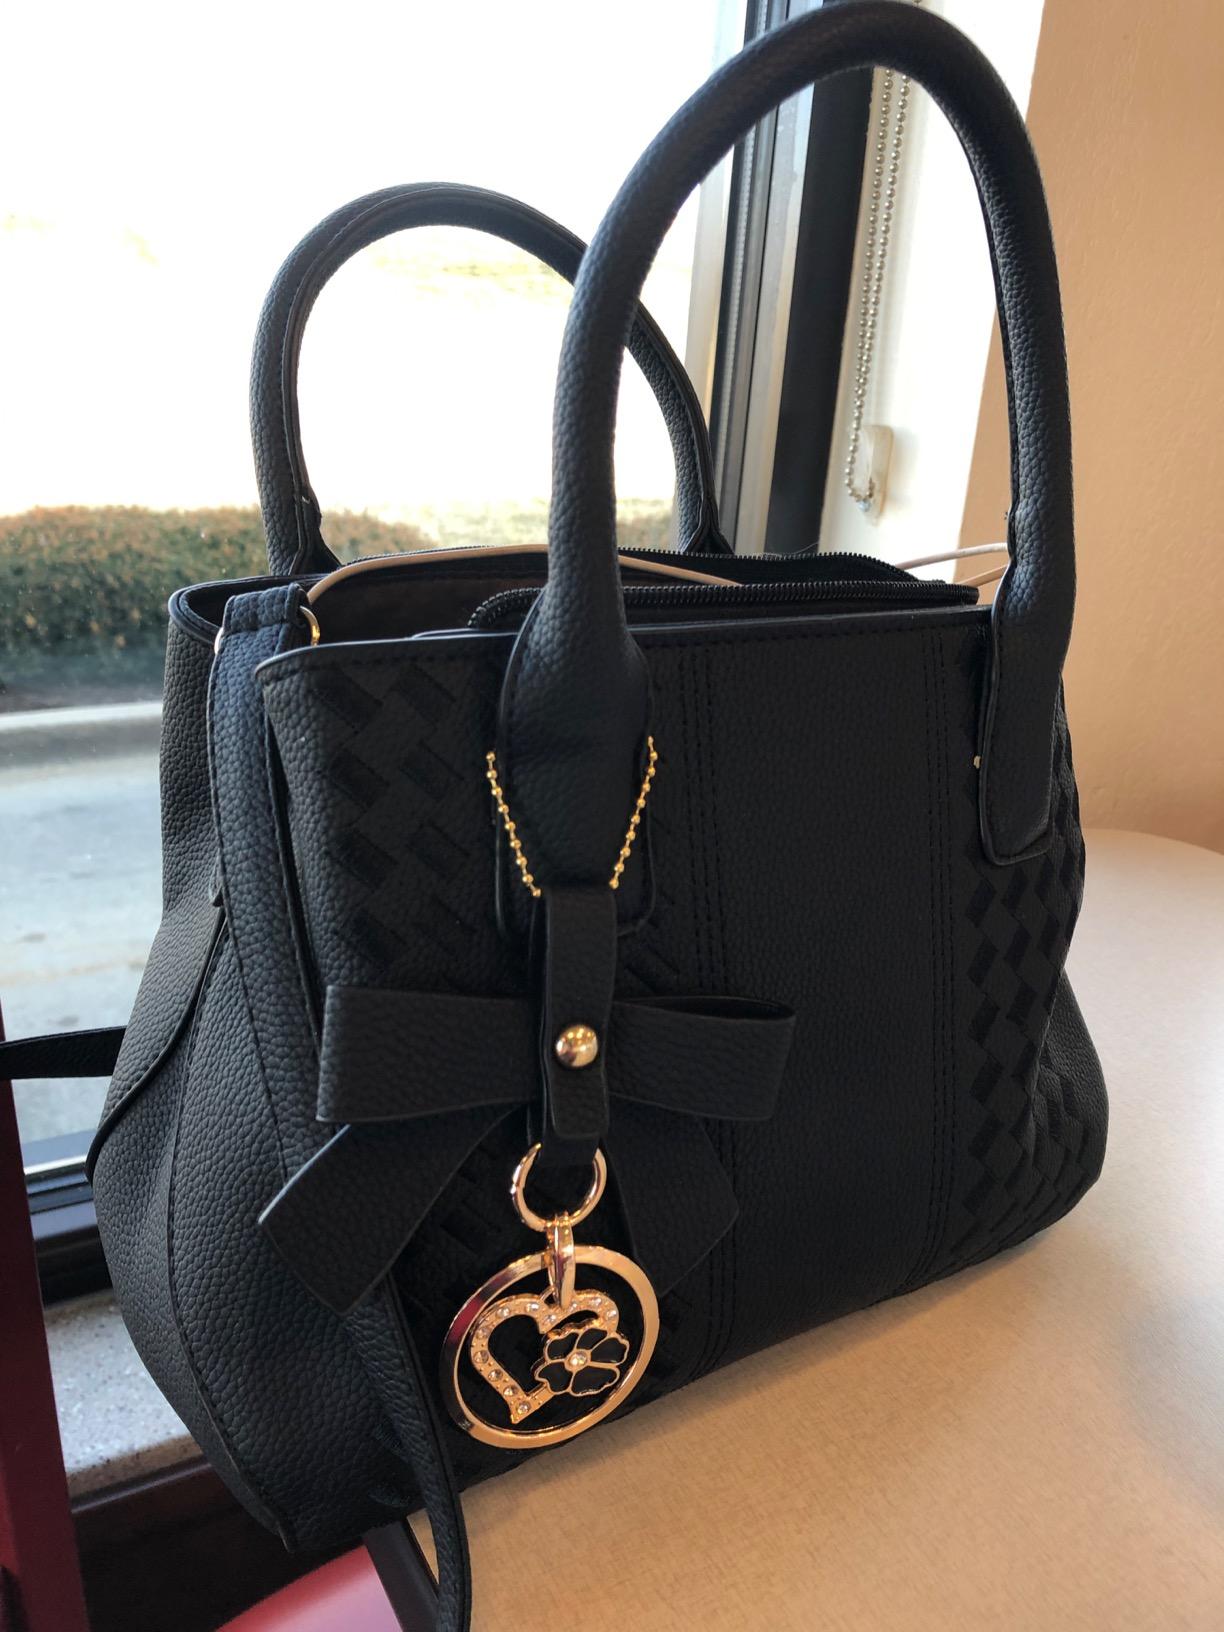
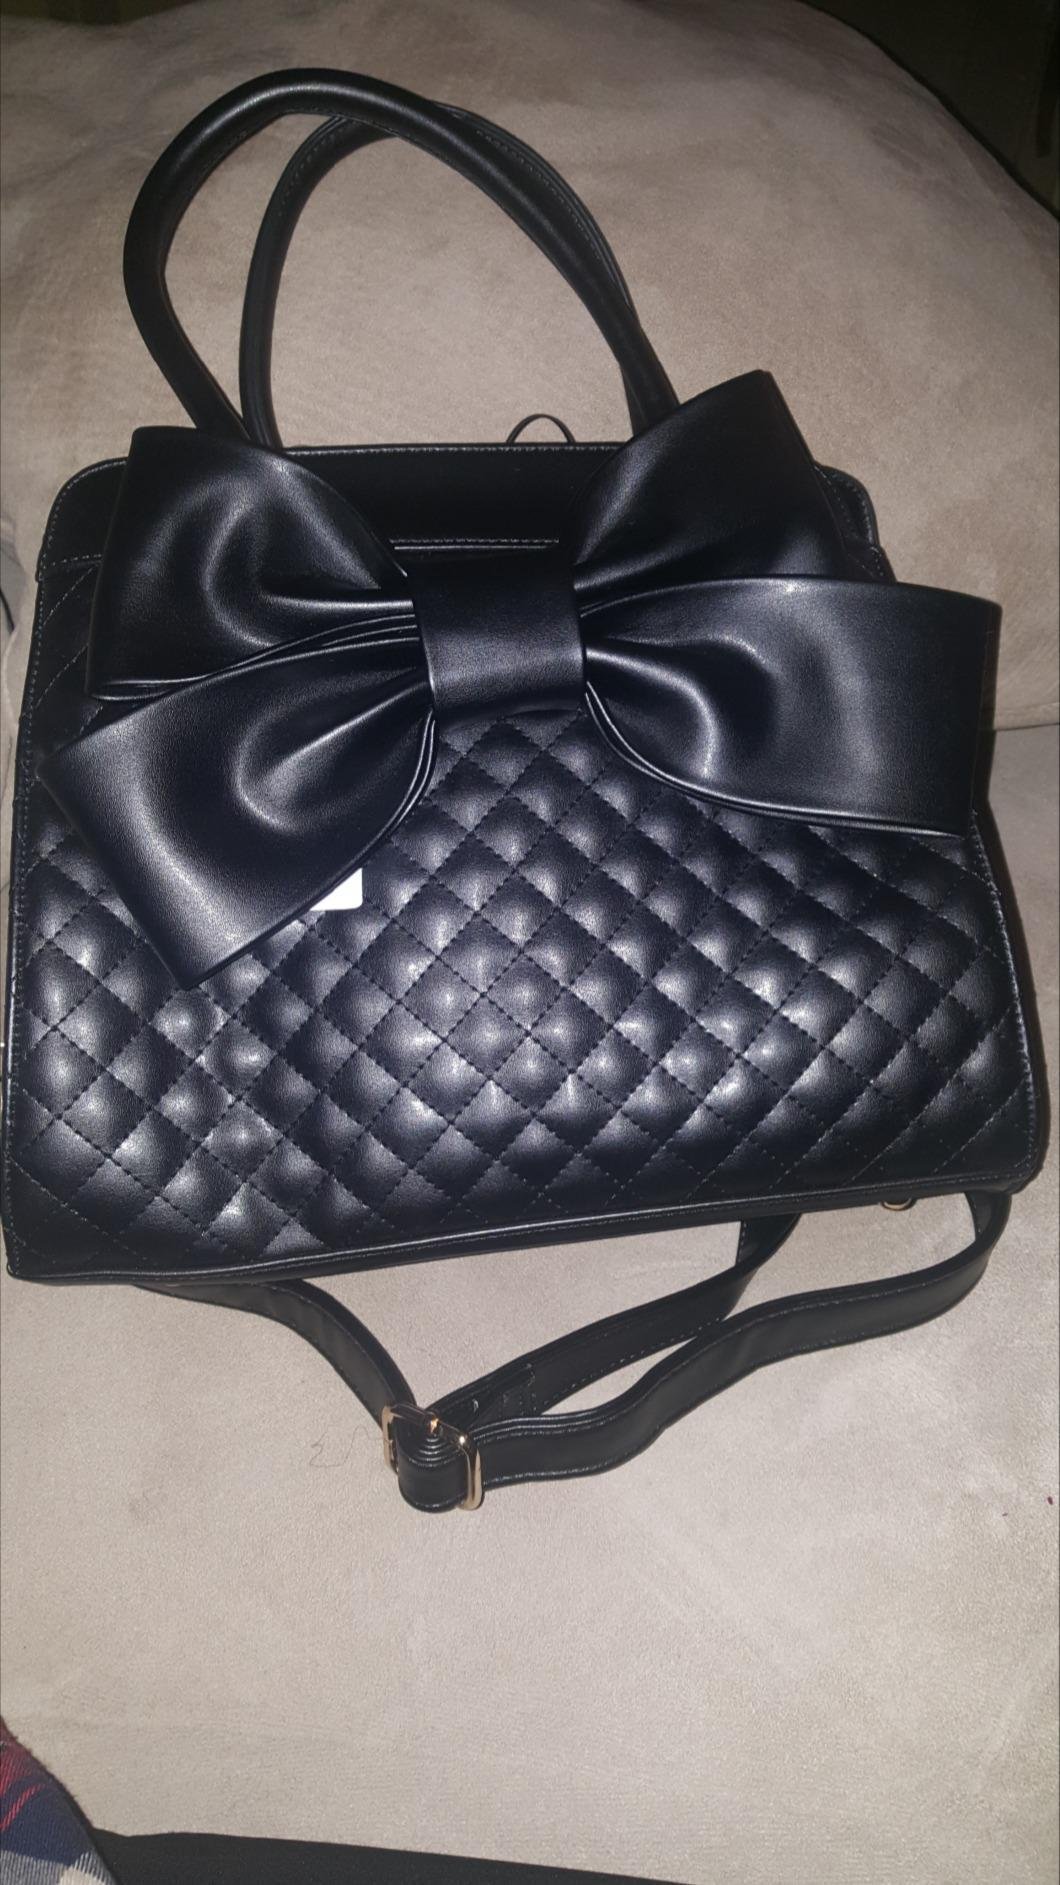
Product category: accessories_handbag
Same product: no